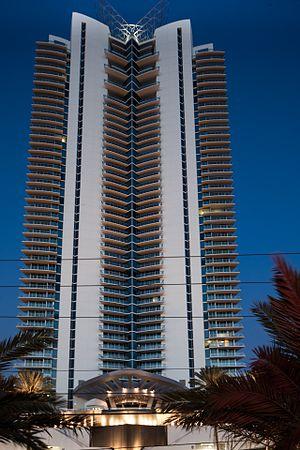
Jade Beach est un gratte-ciel résidentiel de 175 mètres de hauteur construit à Sunny Isles Beach dans l'agglomération de Miami en Floride aux États-Unis de 2004 à 2008.
Carlos Ott est un architecte uruguayo-canadien né à Montevideo le 16 octobre 1946 résidant au Canada.
Cet article recense une liste des plus hauts immeubles de l'agglomération de Miami.